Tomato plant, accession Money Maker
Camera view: vertical (180 deg); turntable rotation: 300 degrees
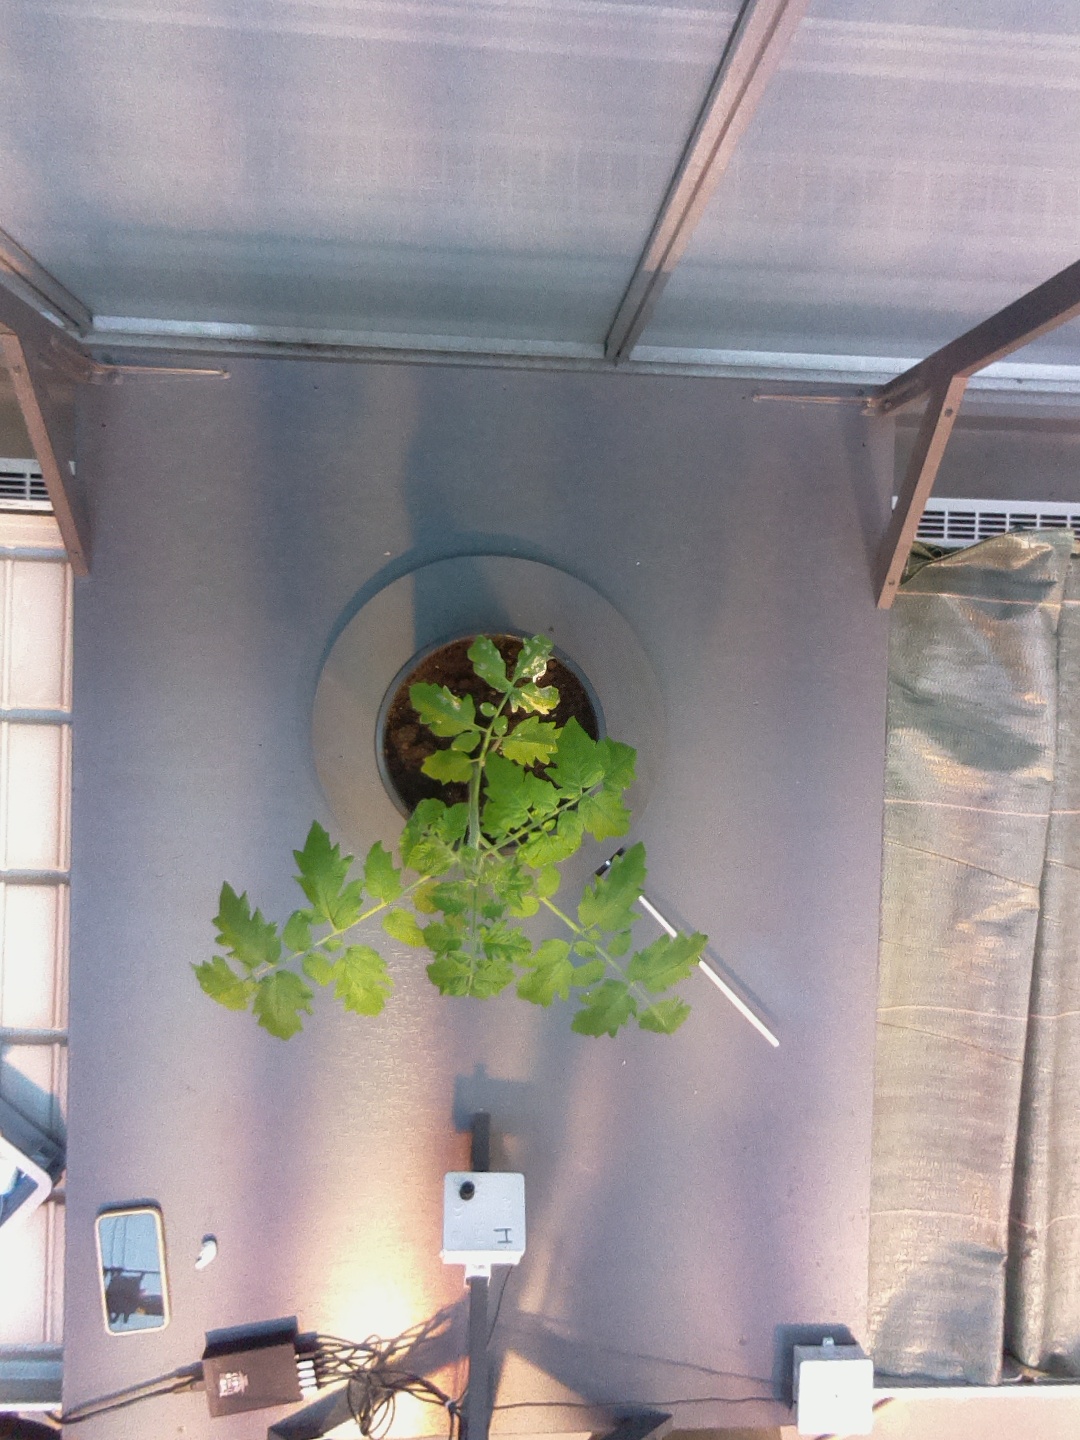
BBCH growth stage 14: 8 of true leaves visible